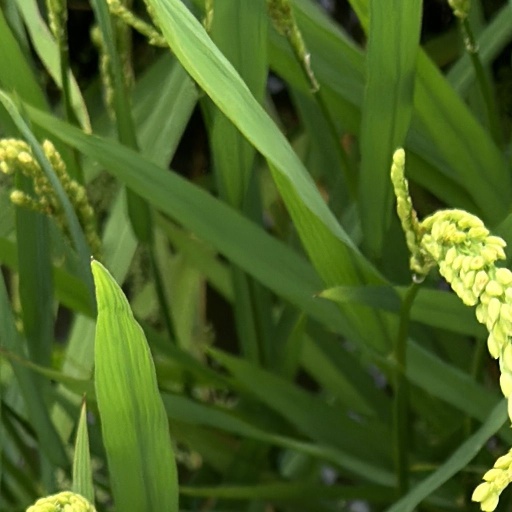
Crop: rice